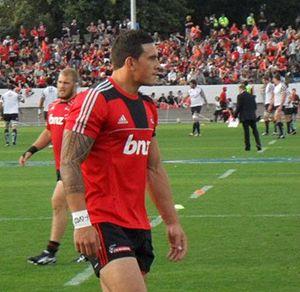
Sonny William Williams, plus connu sous le nom de Sonny Bill Williams, né le 3 août 1985 à Auckland, est un joueur de rugby à XIII, à XV et à sept international néo-zélandais. Il évolue au poste de centre au sein de l'effectif des Blues dans le Super 15. Il est plus particulièrement connu en France pour avoir joué au RC Toulon, où il a commencé sa carrière en rugby à XV. Il est champion du monde avec les All Blacks lors des éditions 2011 et 2015 de la coupe du monde de cette discipline. En vue des Jeux olympiques d'été de 2016, il intègre, pour la saison 2015-2016, l’équipe de Nouvelle-Zélande de rugby à sept.